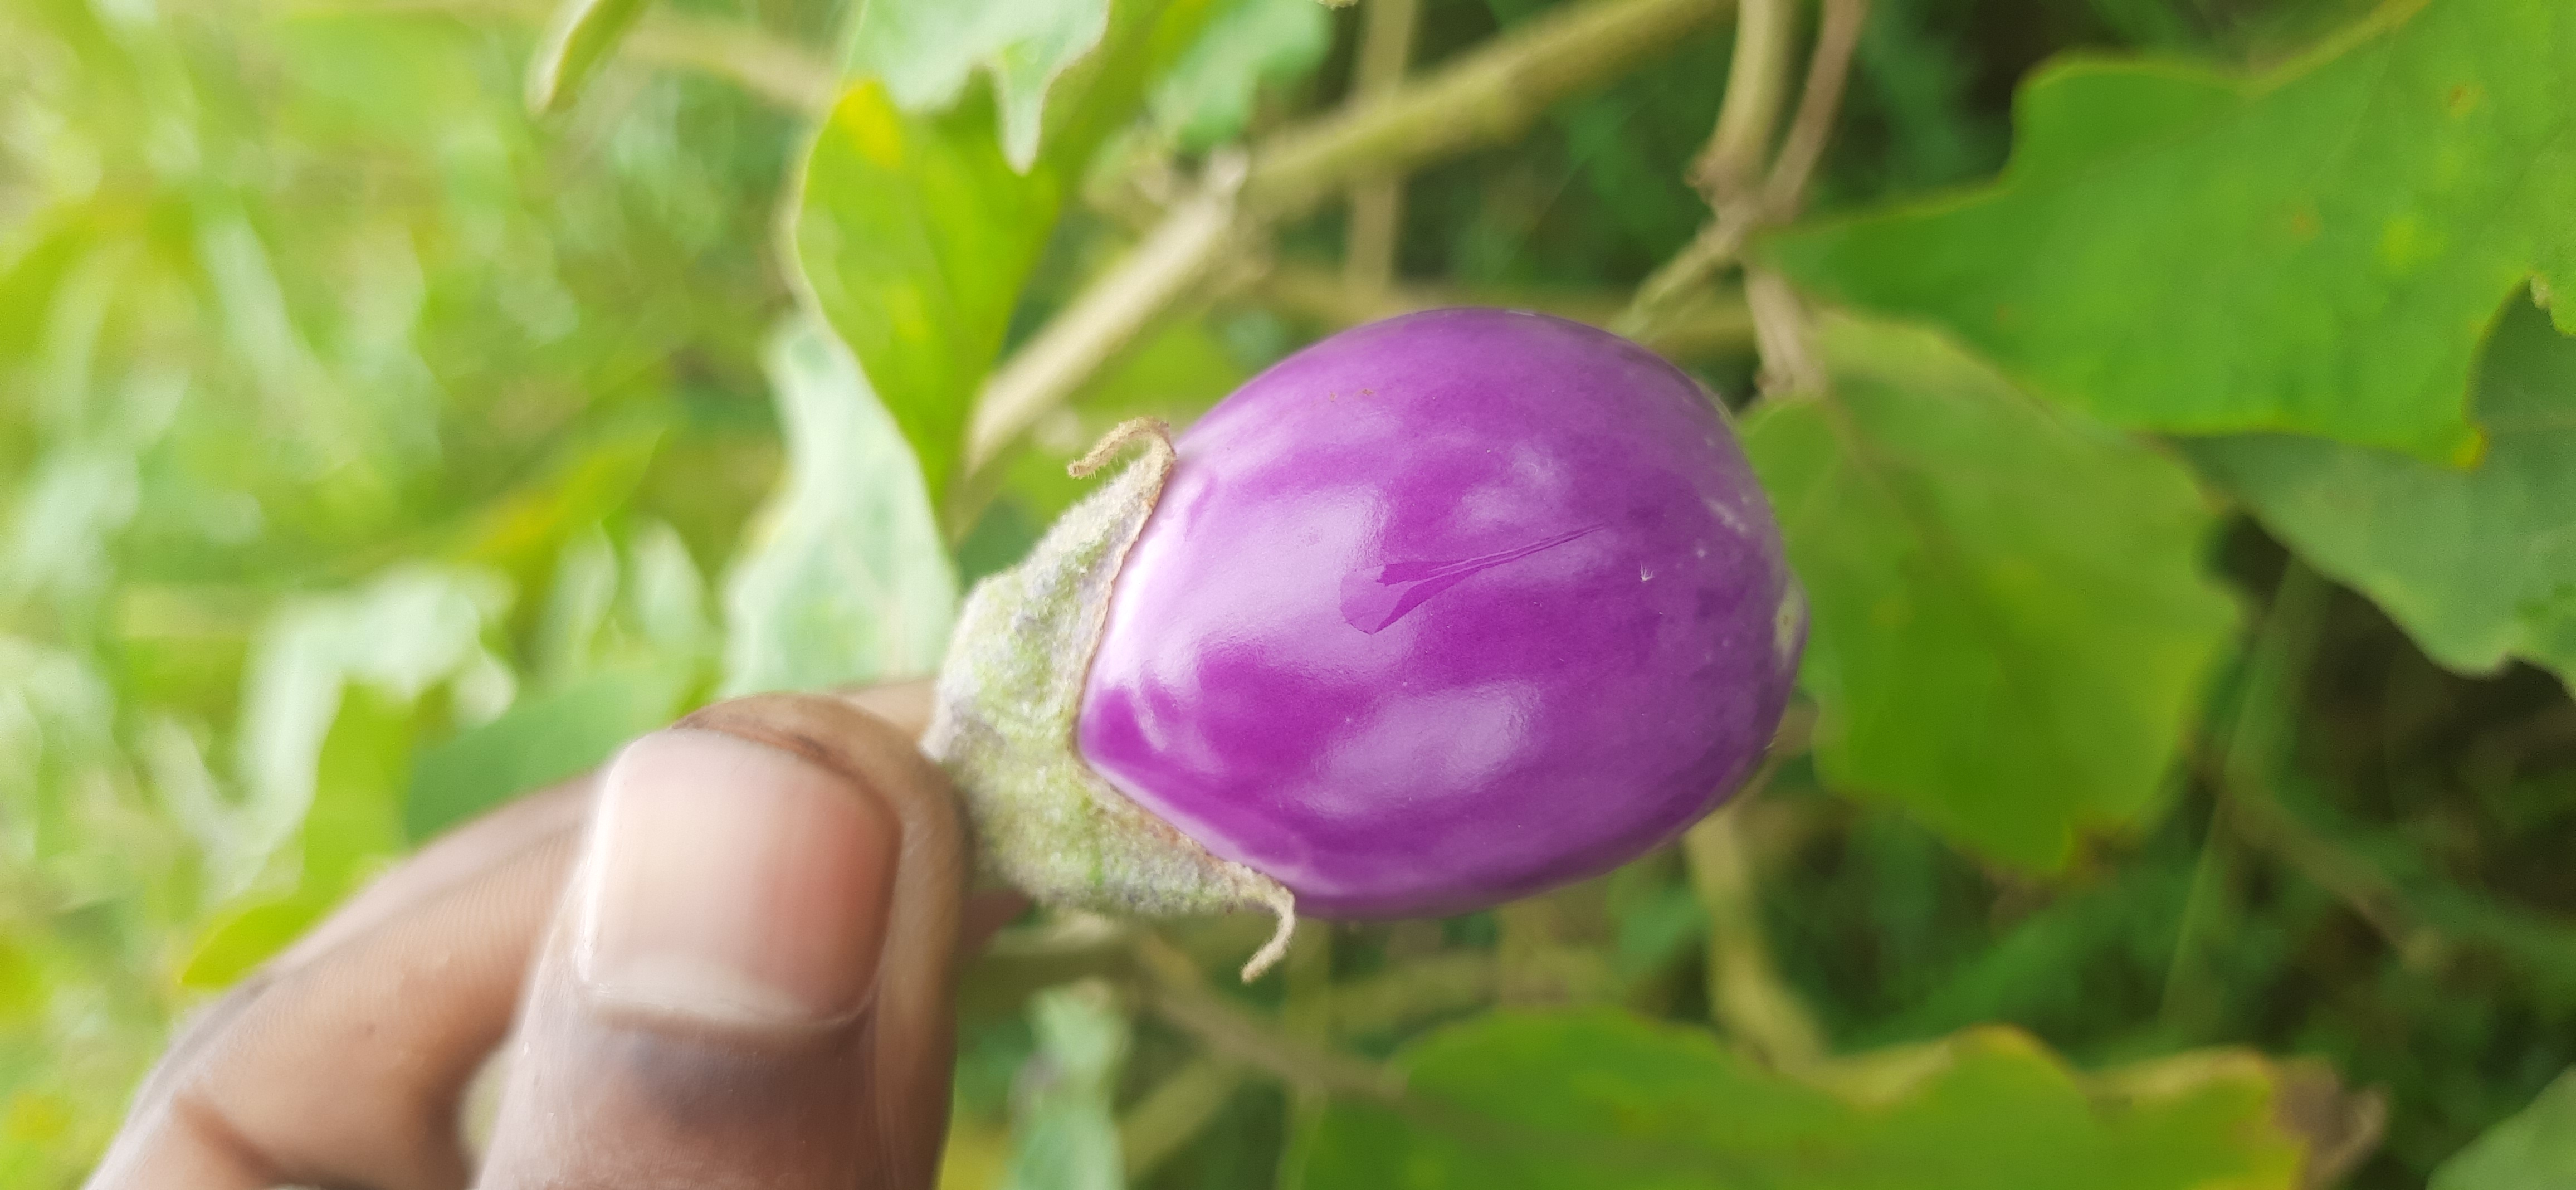
Label: Healty Brinjal